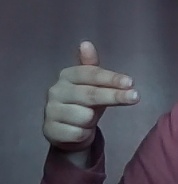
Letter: ghain